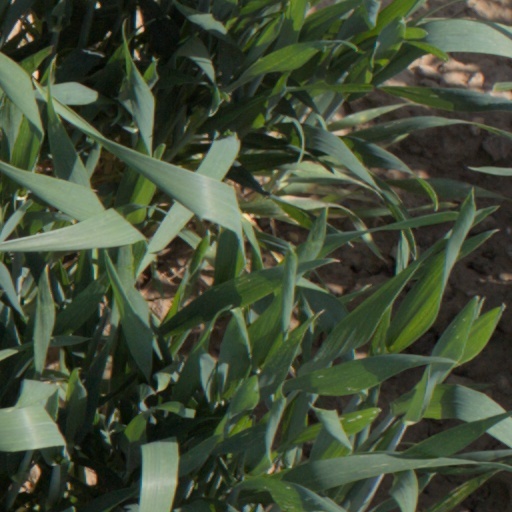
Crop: wheat